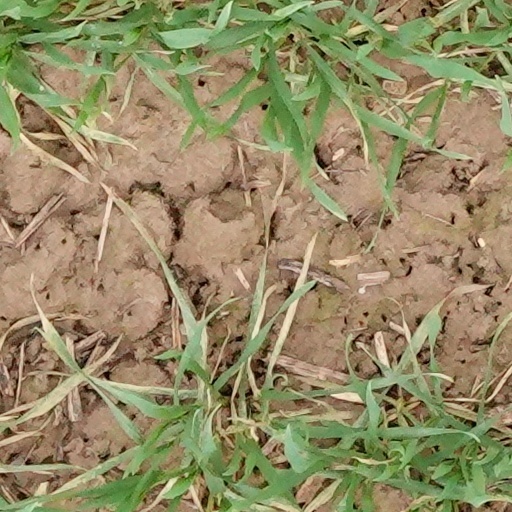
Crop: wheat